Azadirachta indica

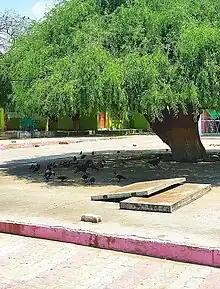
Neem tree at Sant Nenuram Ashram, Pakistan

Margosa is used in parts of mainland Southeast Asia, particularly in Cambodia, Laos (where it is called "kadao" []), Thailand (where it is known as "sadao" [ or "satao" ]), Myanmar (where it is known as "ta.ma" []) and Vietnam (where it is known as and is used to cook the salad ). Even if lightly cooked, the flavour is quite bitter, and the food is not consumed by all inhabitants of these countries. In Myanmar, young margosa leaves and flower buds are boiled with tamarind fruit to soften its bitterness and eaten as a vegetable. Pickled margosa leaves are also eaten with tomato and fish paste sauce in Myanmar.